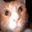
Label: cat